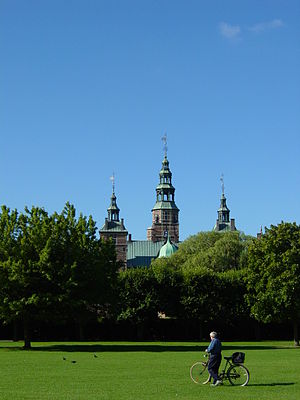
Kongens Have
Rosenborg Slot i Kongens Have
Kongens Have eller Rosenborg Slotshave er Københavns mest benyttede park. Den blev anlagt i 1606 samtidig med at Rosenborg Slot blev opført.